Peruvian Havana Embassy Crisis of 1980

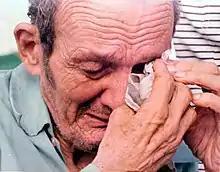
Cuban refugee landing in the U.S

It was unclear whether Cuban immigrants entering during the Mariel boatlift would be granted the same level of preferential treatment given to previous Cuban immigrants. In fact, few Mariel Cubans were defined as either political refugees or seekers of asylum. Instead, they were issued "paroles," and a new category was created for them: "Cuban-Haitian entrant (status pending)." This ambiguous status allowed them physical but not legal entrance into the country and became the foundation for the systematic denial of rights to Mariel Cubans. Also, unlike previous Cuban immigrants who had been processed by the Cuban Refugee Program, this new wave became "the first sizeable group of Cuban immigrants to experience the Immigration and Naturalization Service's personnel and operations". Therefore, most Mariel Cubans encountered more difficult immigration procedures and policy hurdles than had the post-1959 Cuban immigrant.